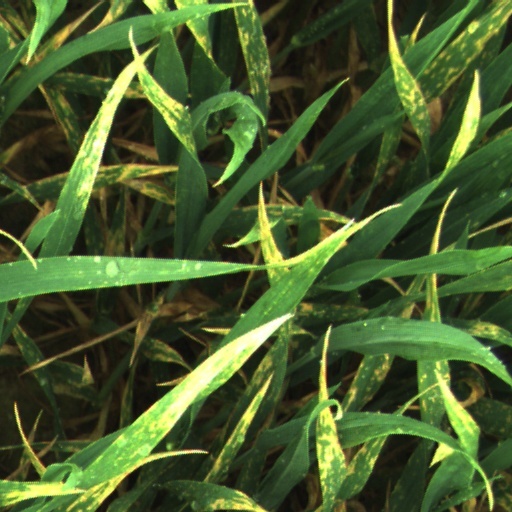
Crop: wheat